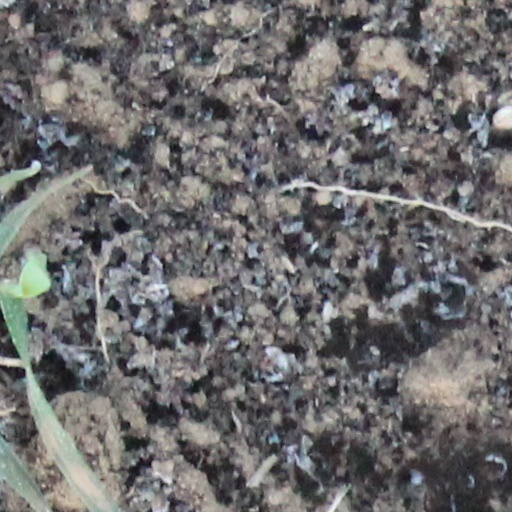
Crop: wheat